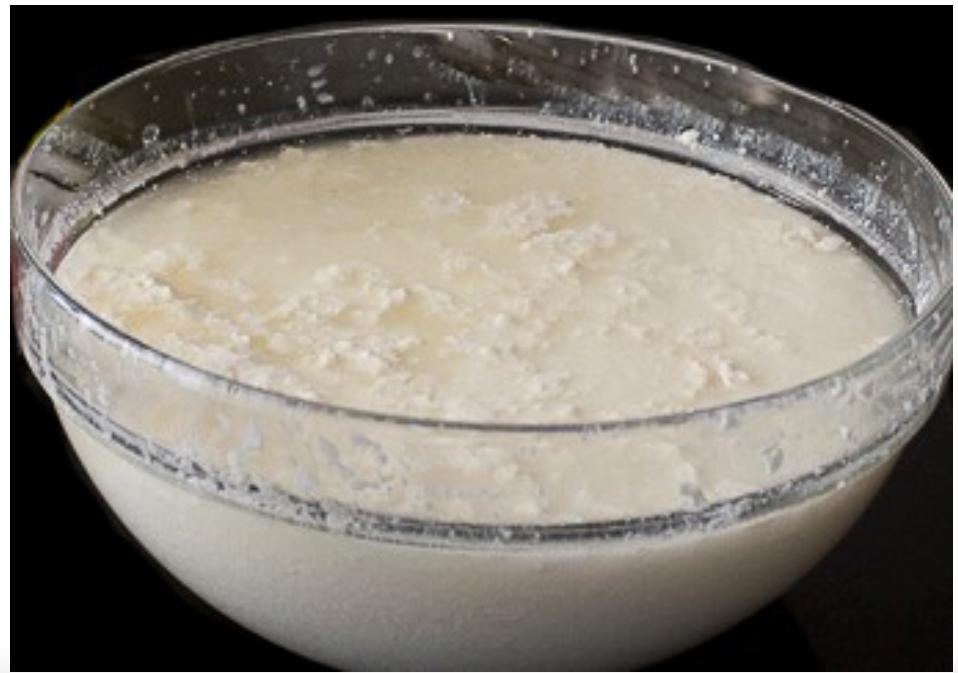
Huu ni unga ambao unataka kutumika kutengeneza kitu kama vile chapati au mandazi. Unga huu tayari umetiwa maji au maziwa ndani ili kuweza kutengeneza chakula kitamu.